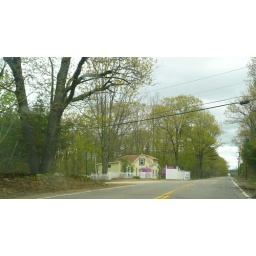
Rt 11 Laconia NH took pic from passenger's seat in car on the way home from an errand